Selena

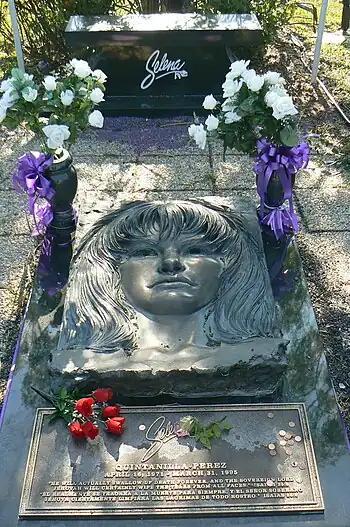
Selena's grave at Seaside Memorial Park in Corpus Christi, Texas

On April 1, Bayfront Plaza in Corpus Christi held a vigil which drew 3,000 fans. During the event, it was announced that a public viewing of the casket would be held at the Bayfront Auditorium the following day. Fans lined up for almost . An hour before the doors opened, rumors that the casket was empty began circulating, which prompted the Quintanilla family to have an open-casket viewing. About 30,000 to 40,000 fans passed by Selena's casket. More than 78,000 signed a book of condolence. Flowers for the casket viewing were imported from The Netherlands. At the request of Selena's family, video and flash photography was banned.